Bradley B. Meeker

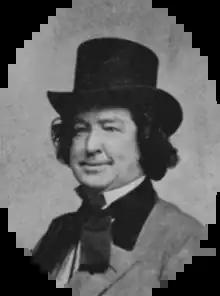

Bradley B. Meeker (March 13, 1813 – February 19, 1873) was an American jurist, lawyer, and businessman.